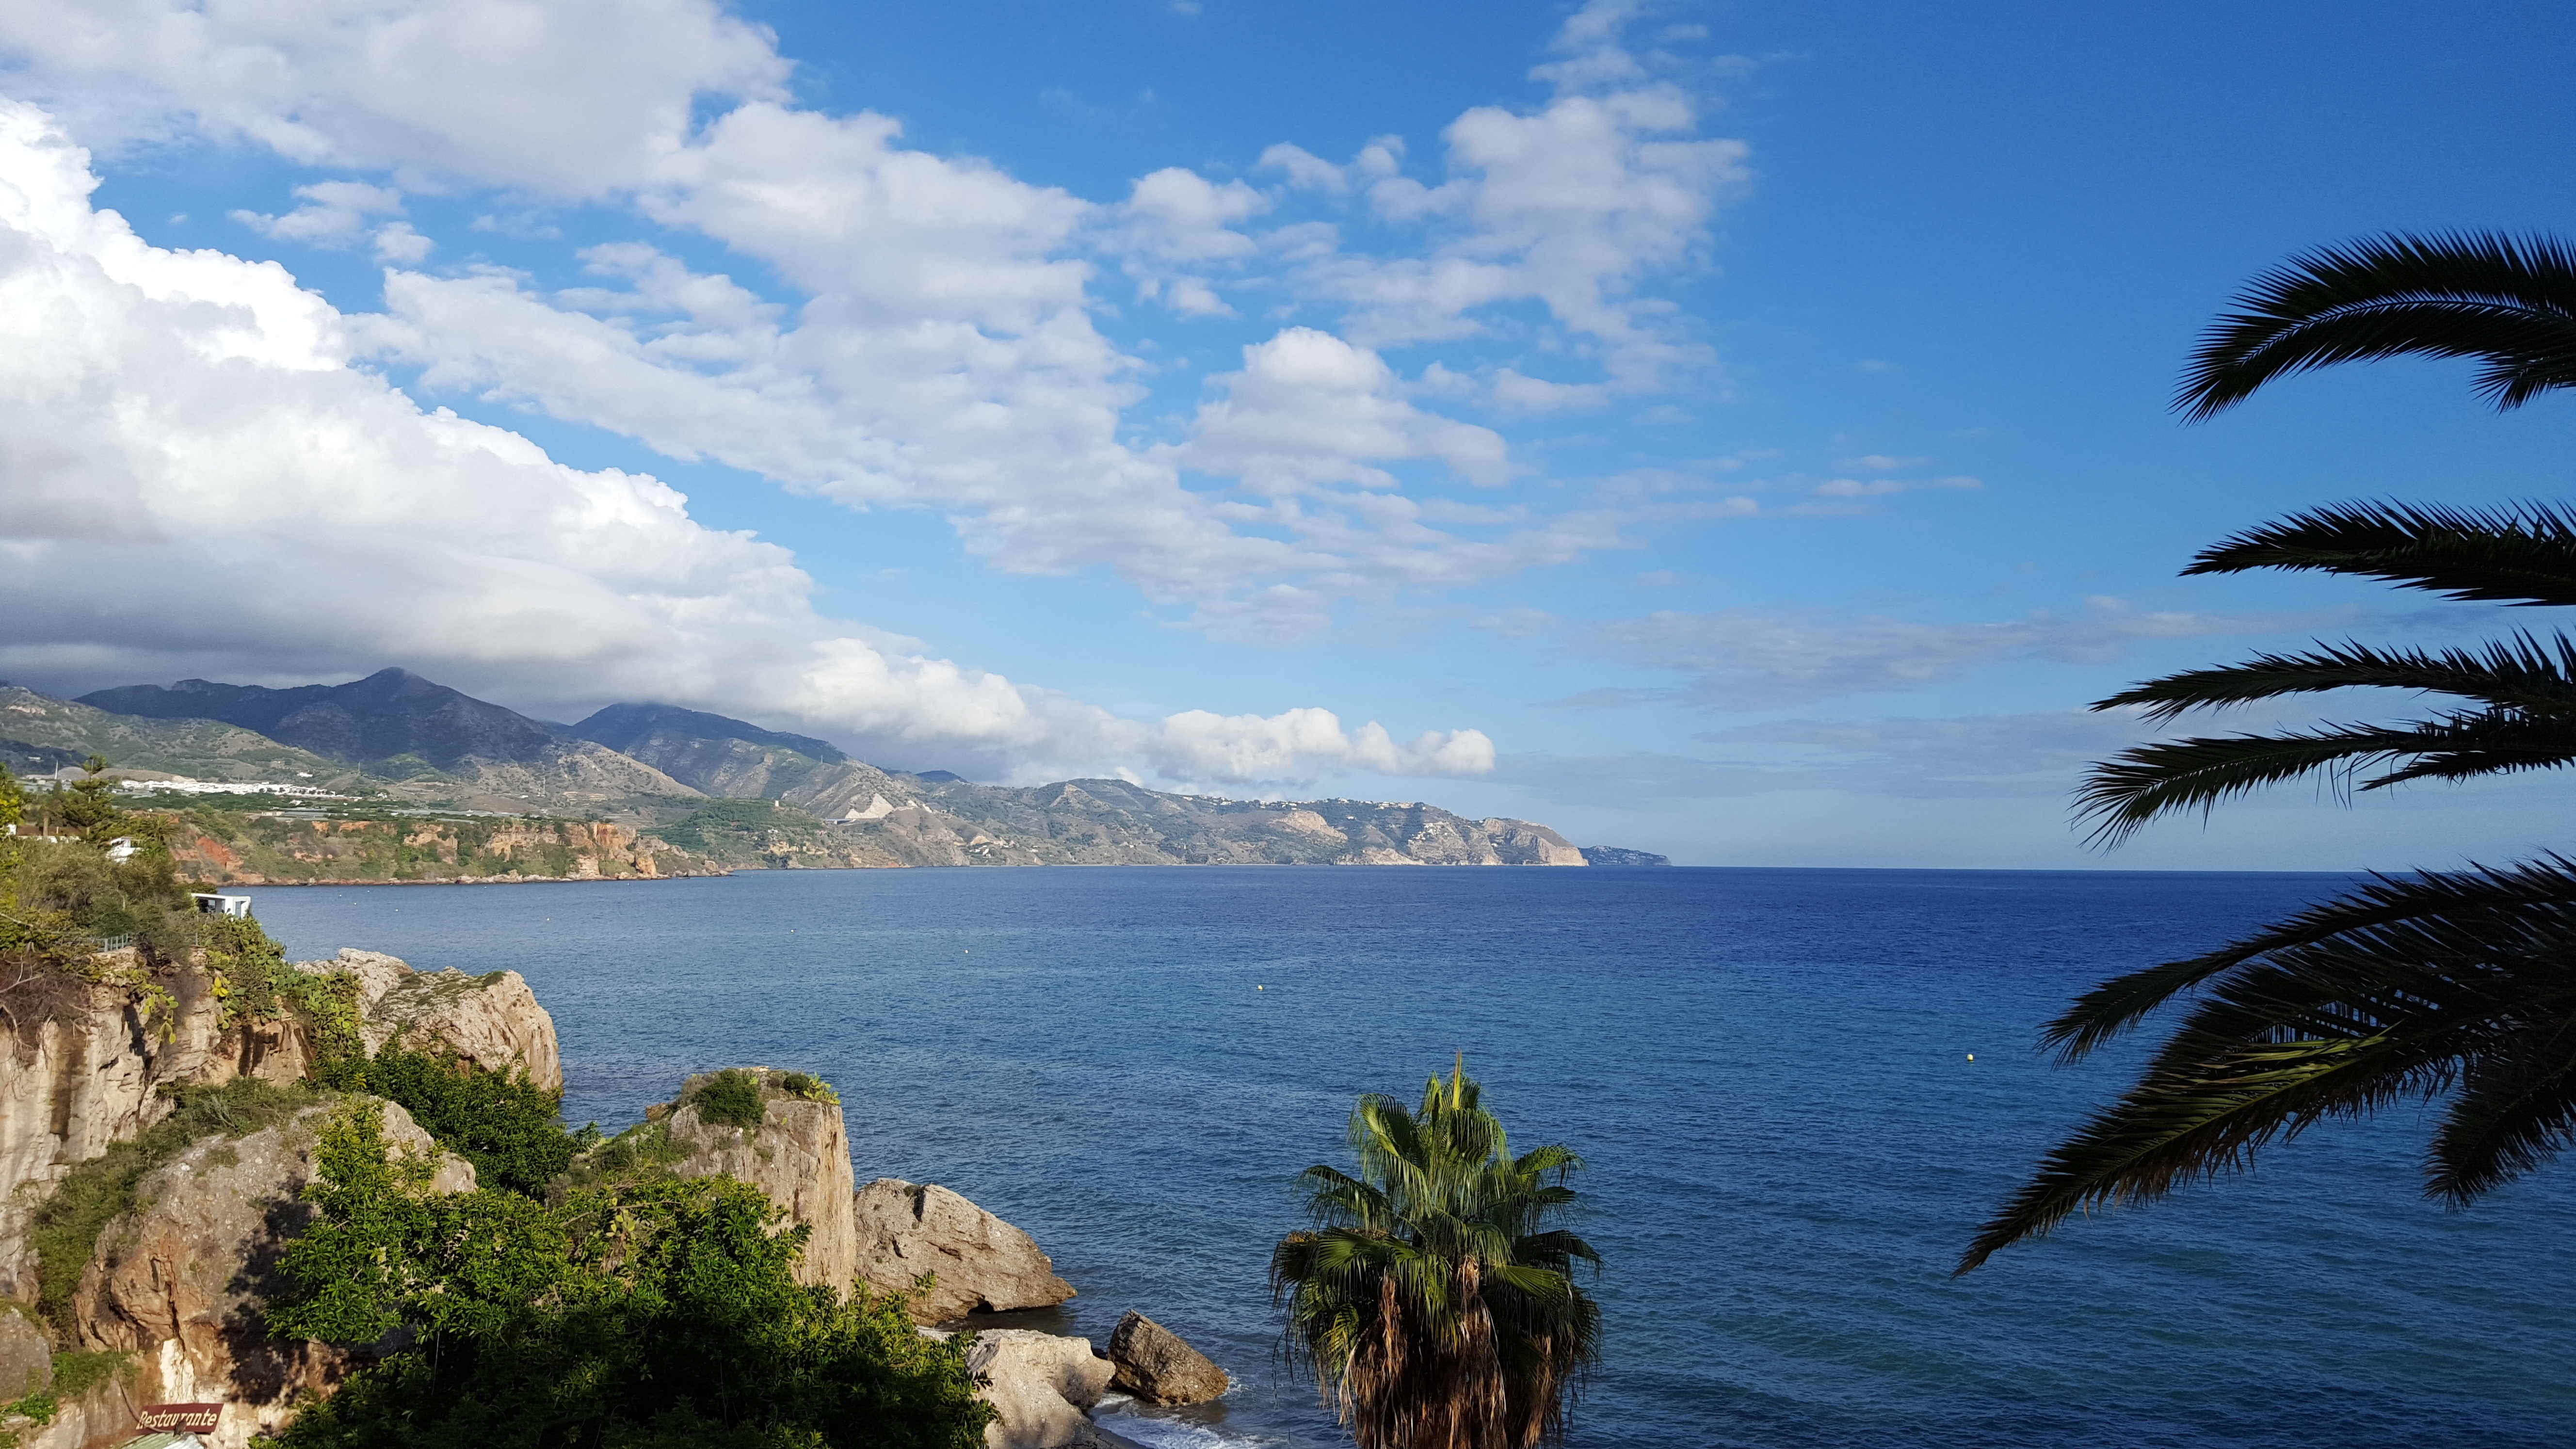
beach, landscape, sea, coast, tree, nature, ocean, horizon, cloud, sky, shore, lake, summer, vacation, travel, coastline, idyllic, mediterranean, paradise, palm, scenic, bay, blue, tourism, body of water, sunny, spain, day, cape, landform, geographical feature, arecales